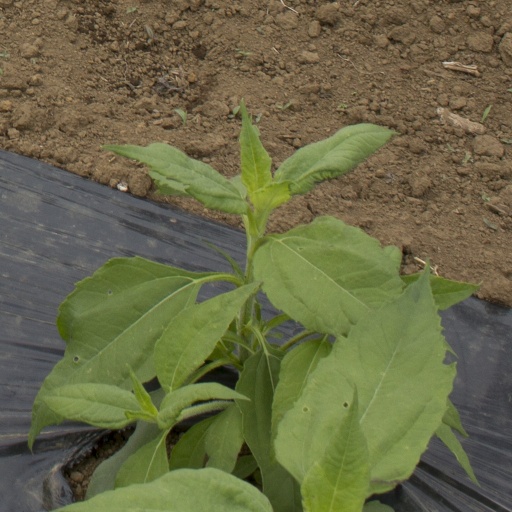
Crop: Jerusalem artichoke